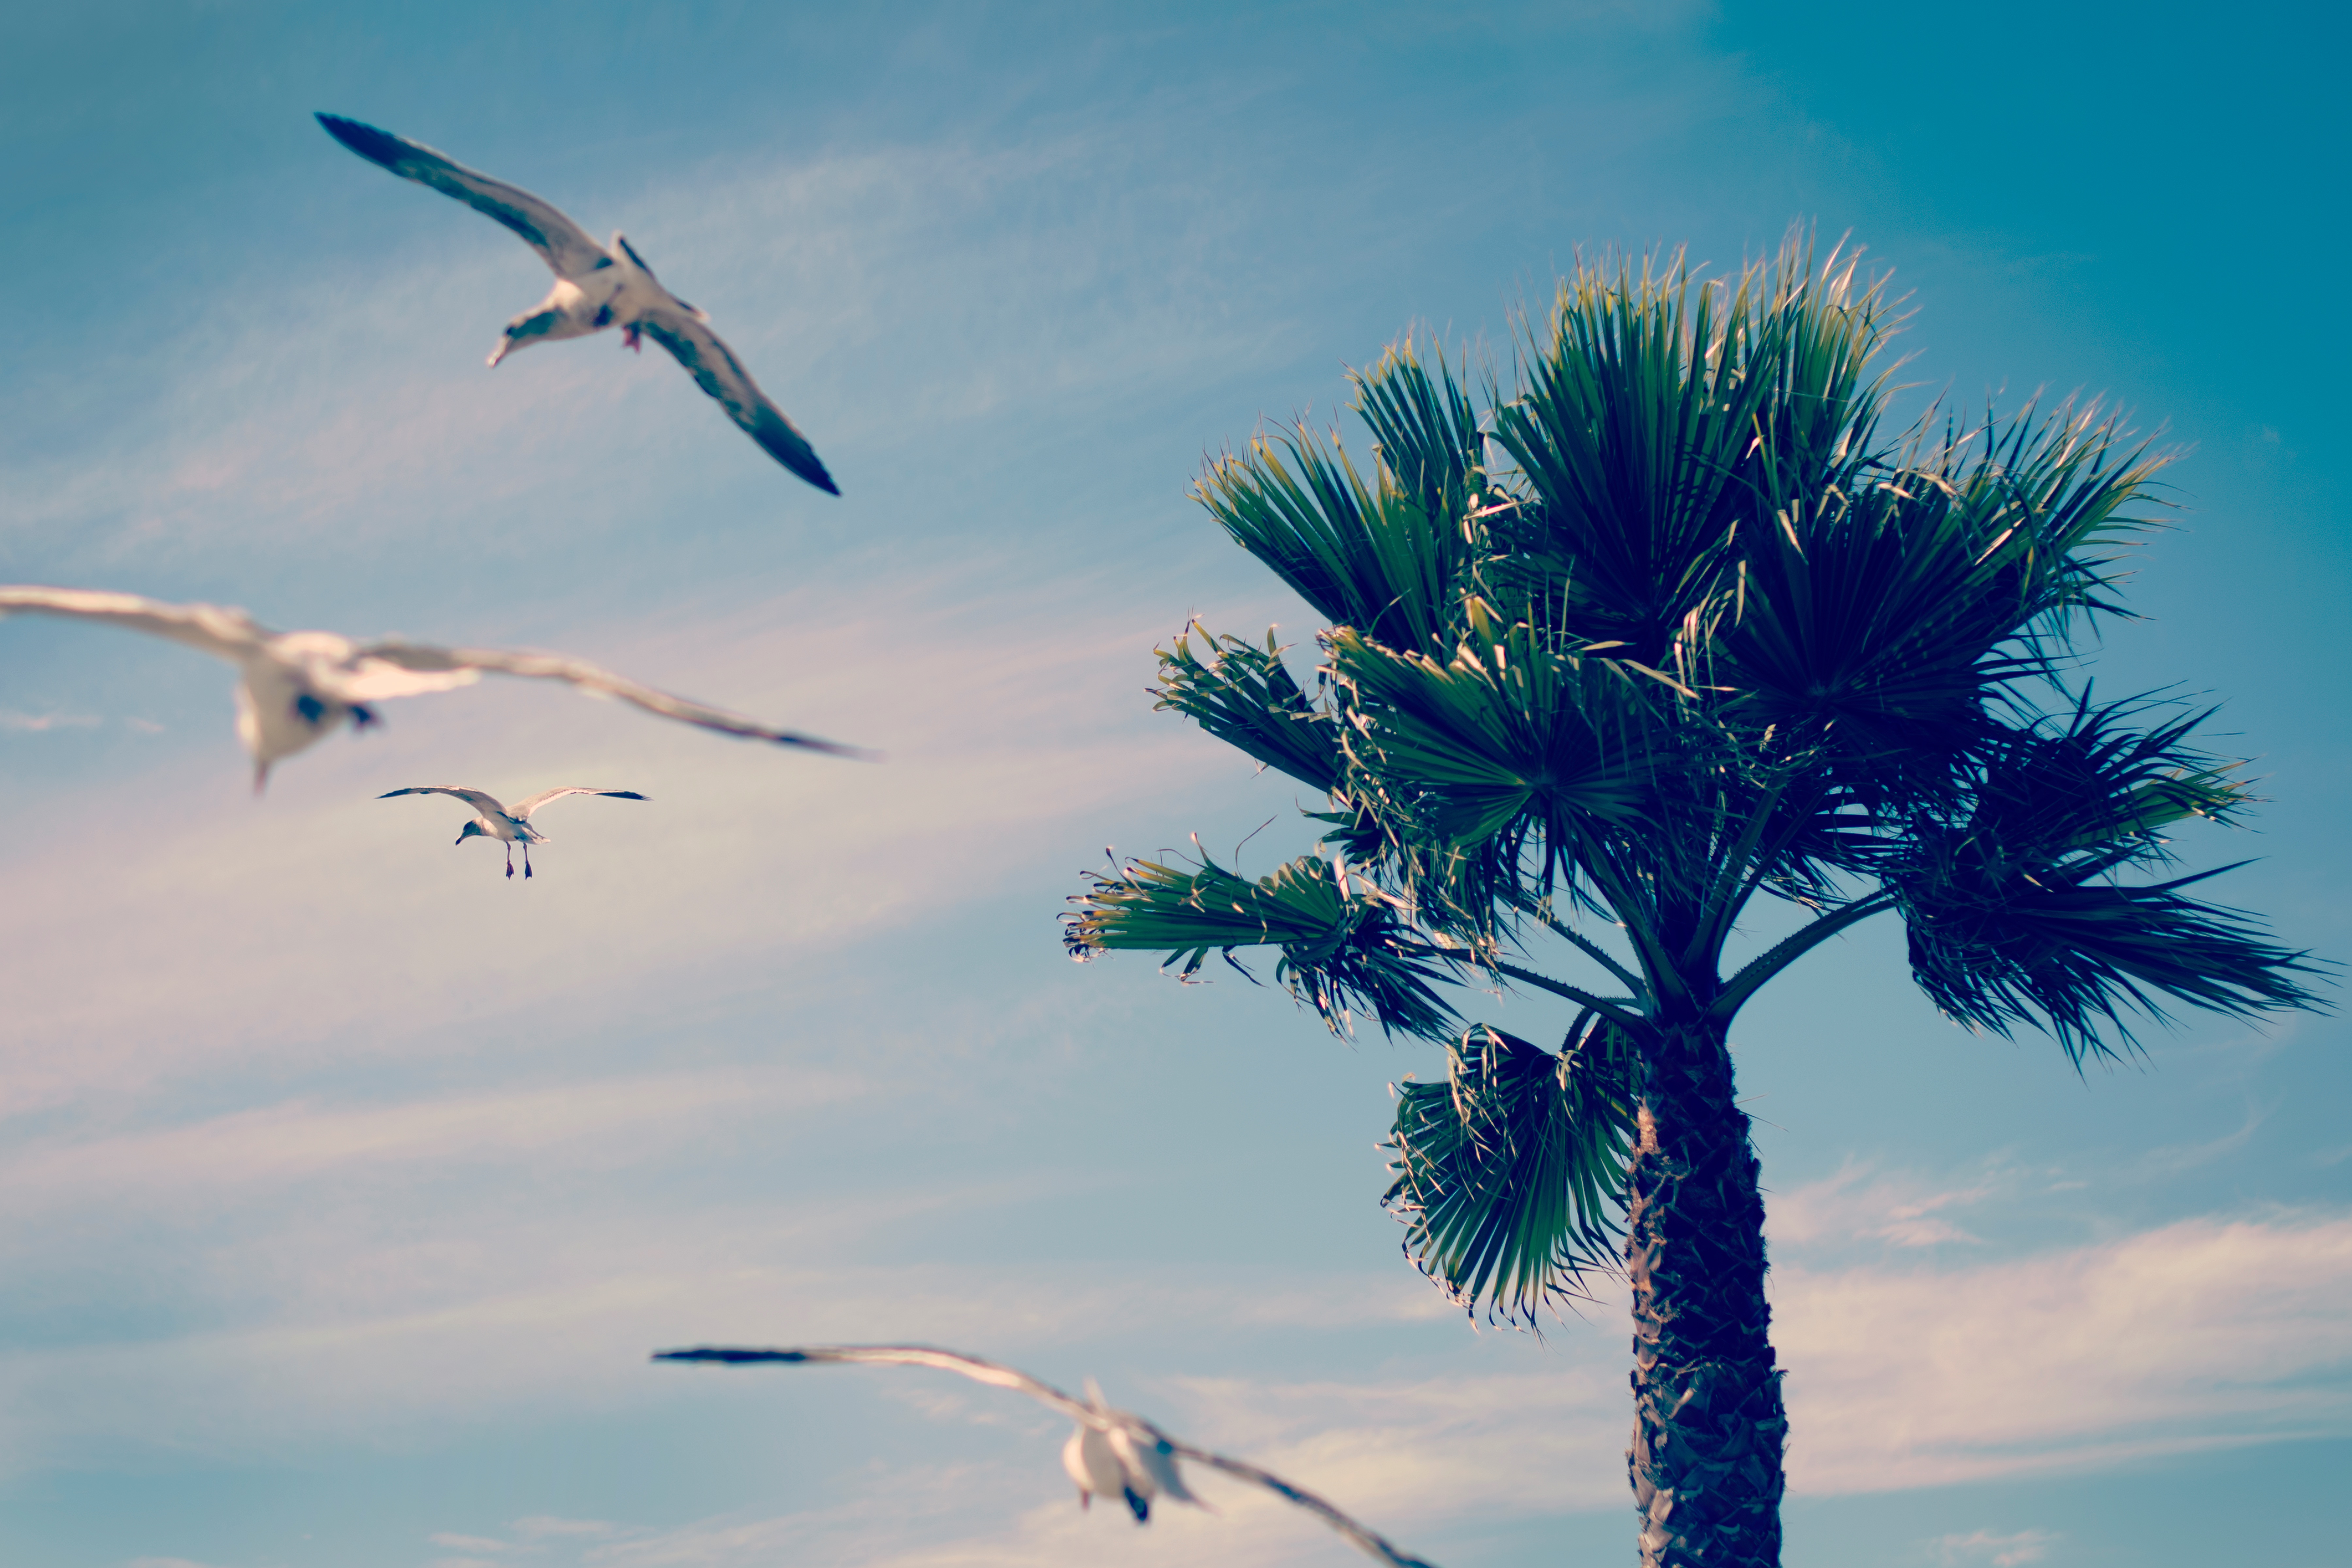
sea, tree, nature, branch, bird, cloud, sky, palm tree, wind, fly, seagull, flight, blue, tree trunk, atmosphere of earth, arecales